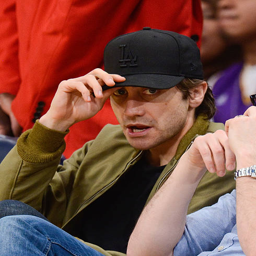
actor attends a basketball game .